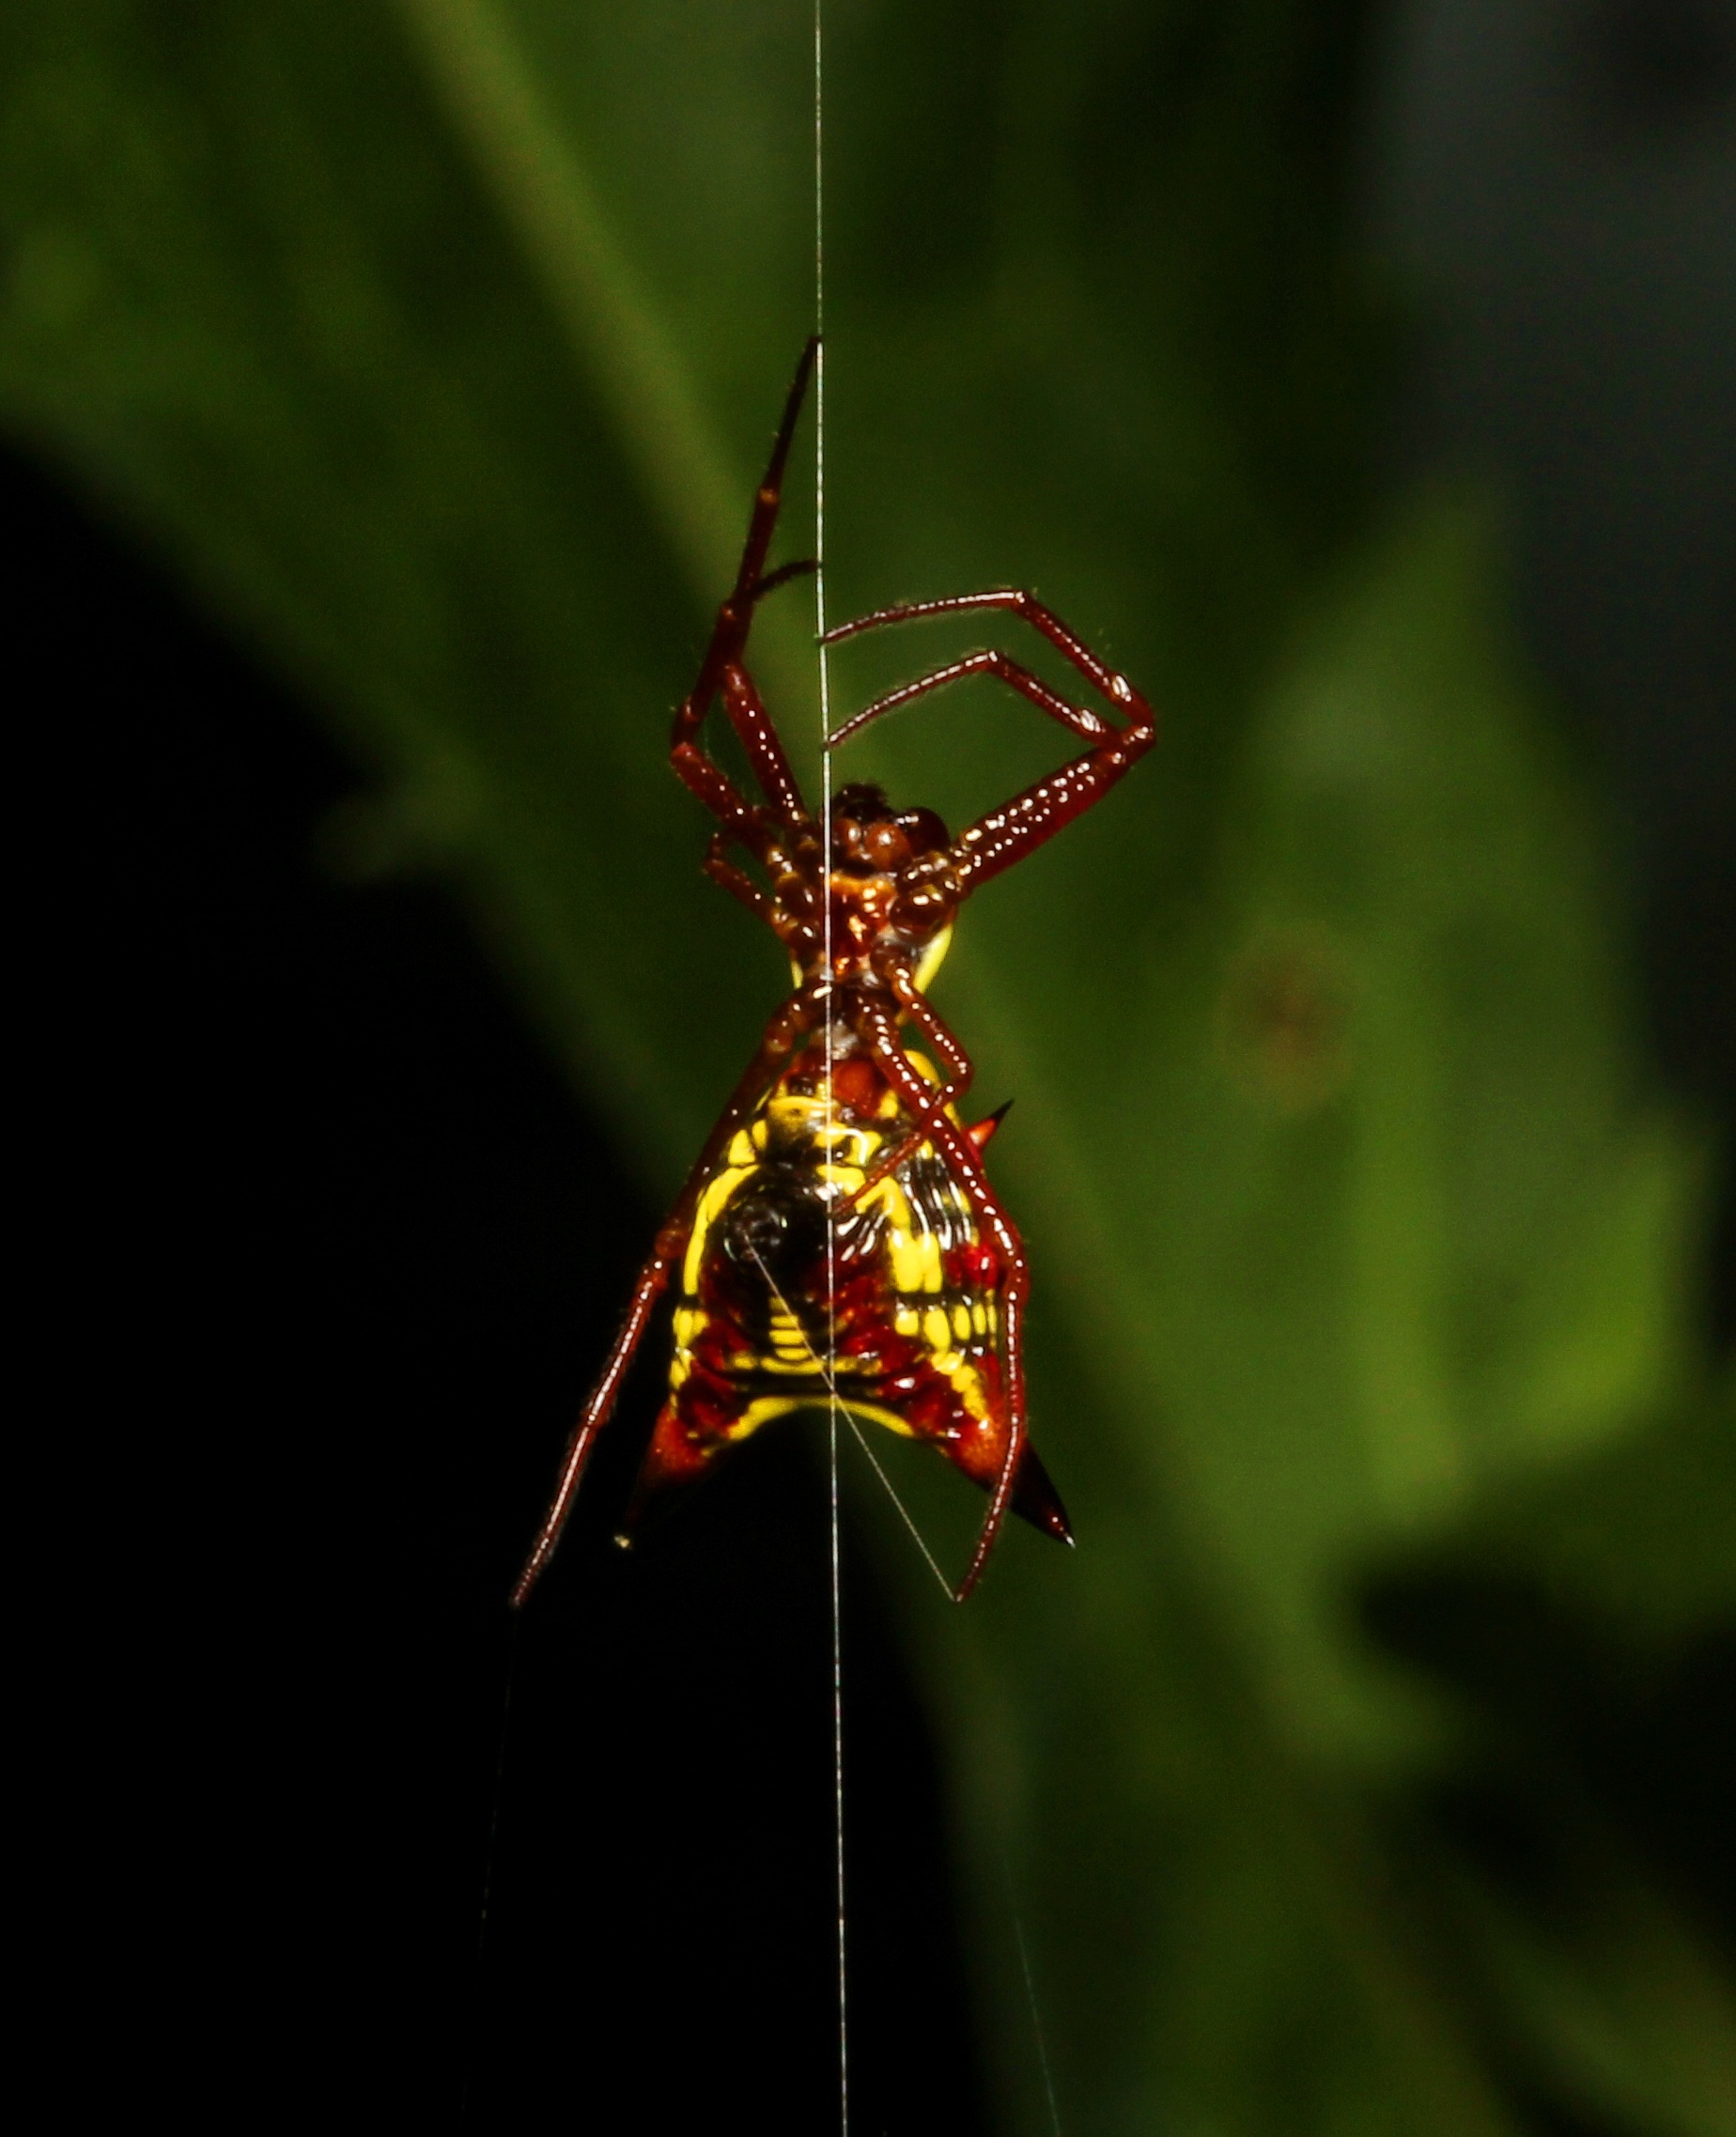
nature, photography, leaf, flower, web, green, red, insect, macro, colorful, yellow, fauna, invertebrate, spider web, close up, spider, scary, dragonfly, arachnid, garden spider, hang, macro photography, arthropod, abdomen, araneus, orb weaver spider